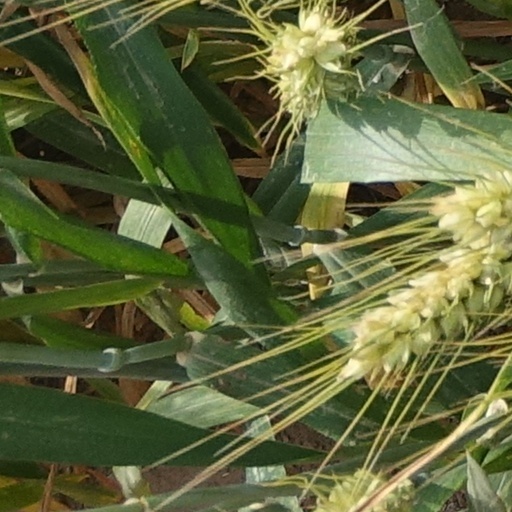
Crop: wheat